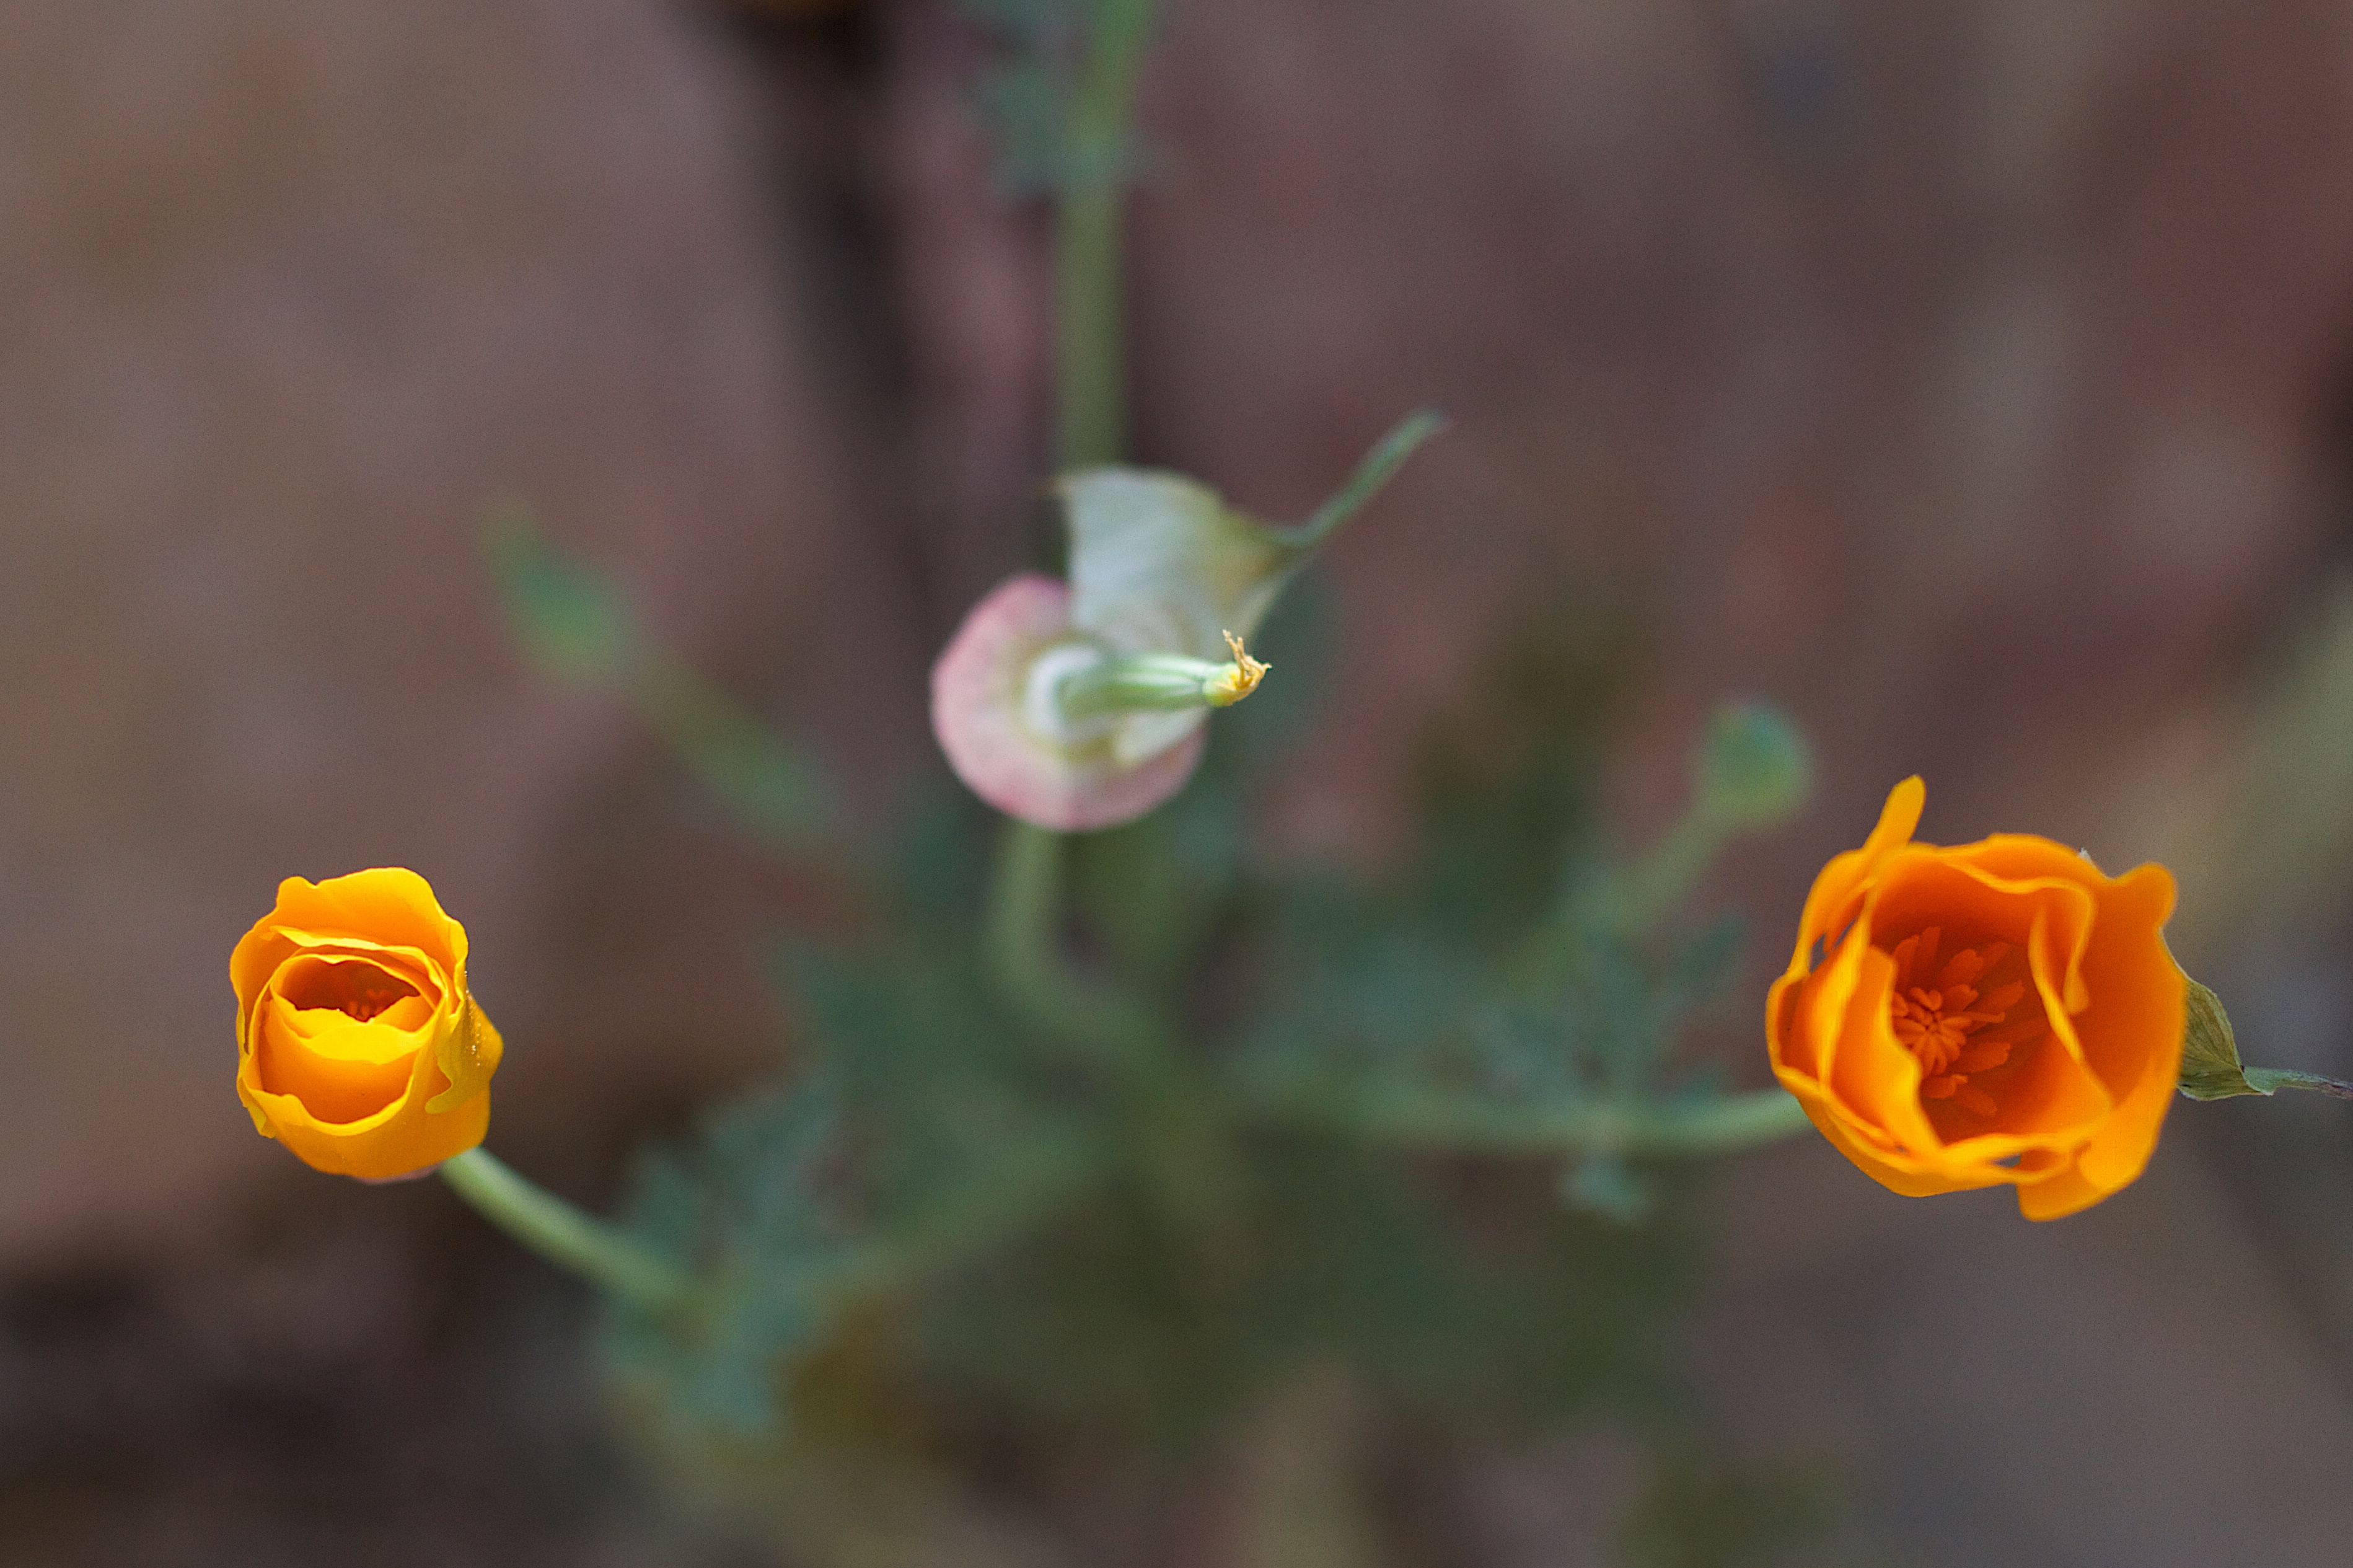
nature, plant, flower, petal, botany, yellow, flora, wildflower, close up, poppy, macro photography, flowering plant, plant stem, land plant